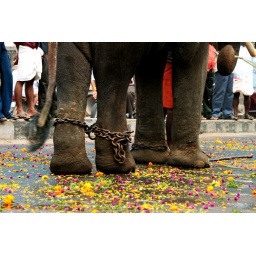
on a bed of flowers i march.... in shackles!!